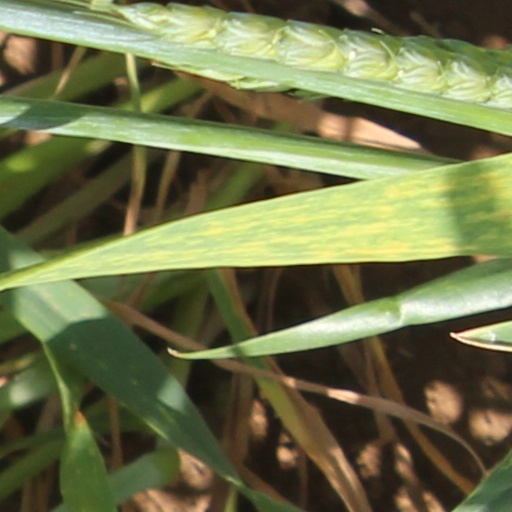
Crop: wheat